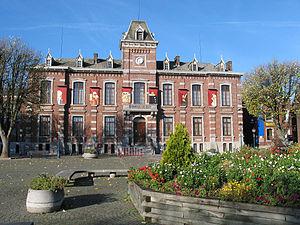
Chapelle-lez-Herlaimont (Belgique), l'hôtel communal (1892).
Chapelle-lez-Herlaimont est une commune francophone de Belgique située en Région wallonne, dans la province de Hainaut, à l’ouest de la ville de Charleroi et qui fait partie de Charleroi Métropole.